Soyuz TMA-20

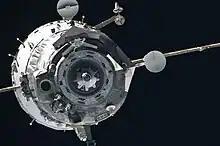
The Soyuz spacecraft departs the Space Station on May 23, 2011.

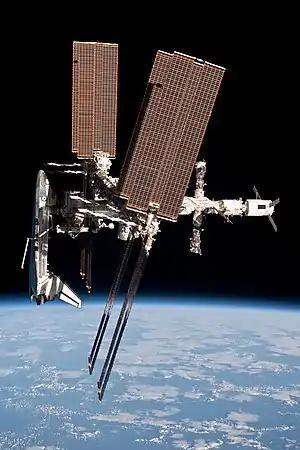
A unique view of the ISS and Space Shuttle Endeavour from the Soyuz

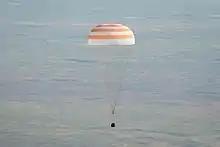
The Soyuz TMA-20 capsule descends toward landing.

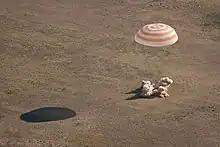
The Soyuz TMA-20 spacecraft lands in Zhezkazgan, Kazakhstan.

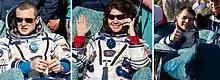
The Soyuz crew is pictured shortly after landing.

After spending 157 days docked to the ISS, the Soyuz TMA-20 spacecraft, with Russian cosmonaut Dmitri Kondratyev at the controls, undocked from the "Rassvet" module at 21:35 UTC on May 23, 2011. The ISS was flying above eastern China at the time separated. Kondratyev occupied the center seat, with NASA astronaut Catherine Coleman to his right, and ESA astronaut Paolo Nespoli to his left.